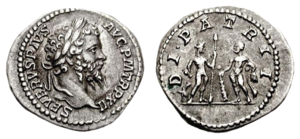
Les jeux séculaires fêtaient à Rome la clôture de chaque centenaire, et l’ouverture du suivant. Le crieur public qui invitait à assister à ces jeux les présentait avec la formule qui devint traditionnelle « jeux que nul n’avait vus et que nul ne devait revoir ».